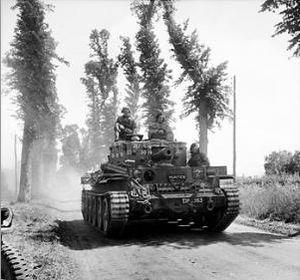
L'opération Perch est une offensive britannique de la Seconde Guerre mondiale menée du 7 au 14 juin 1944, au cours de la bataille de Normandie. L'opération a pour but d'encercler et de prendre la ville occupée de Caen, un des objectifs majeurs des Alliés durant les premières étapes de l'invasion du Nord-Ouest de l'Europe. Une résistance allemande féroce combinée à des erreurs du commandement britannique font échouer l'opération avant que ses objectifs ne soient atteints.